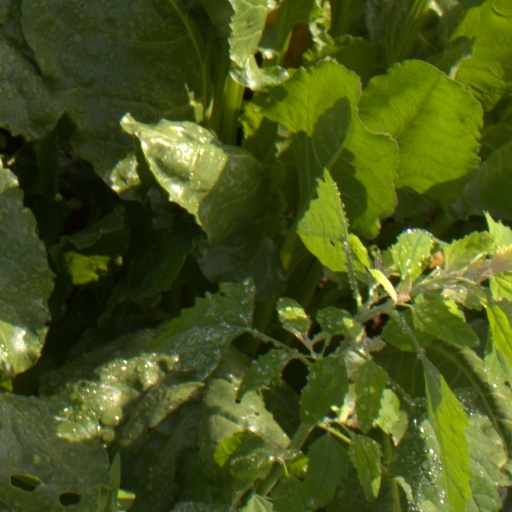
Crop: sugar beet